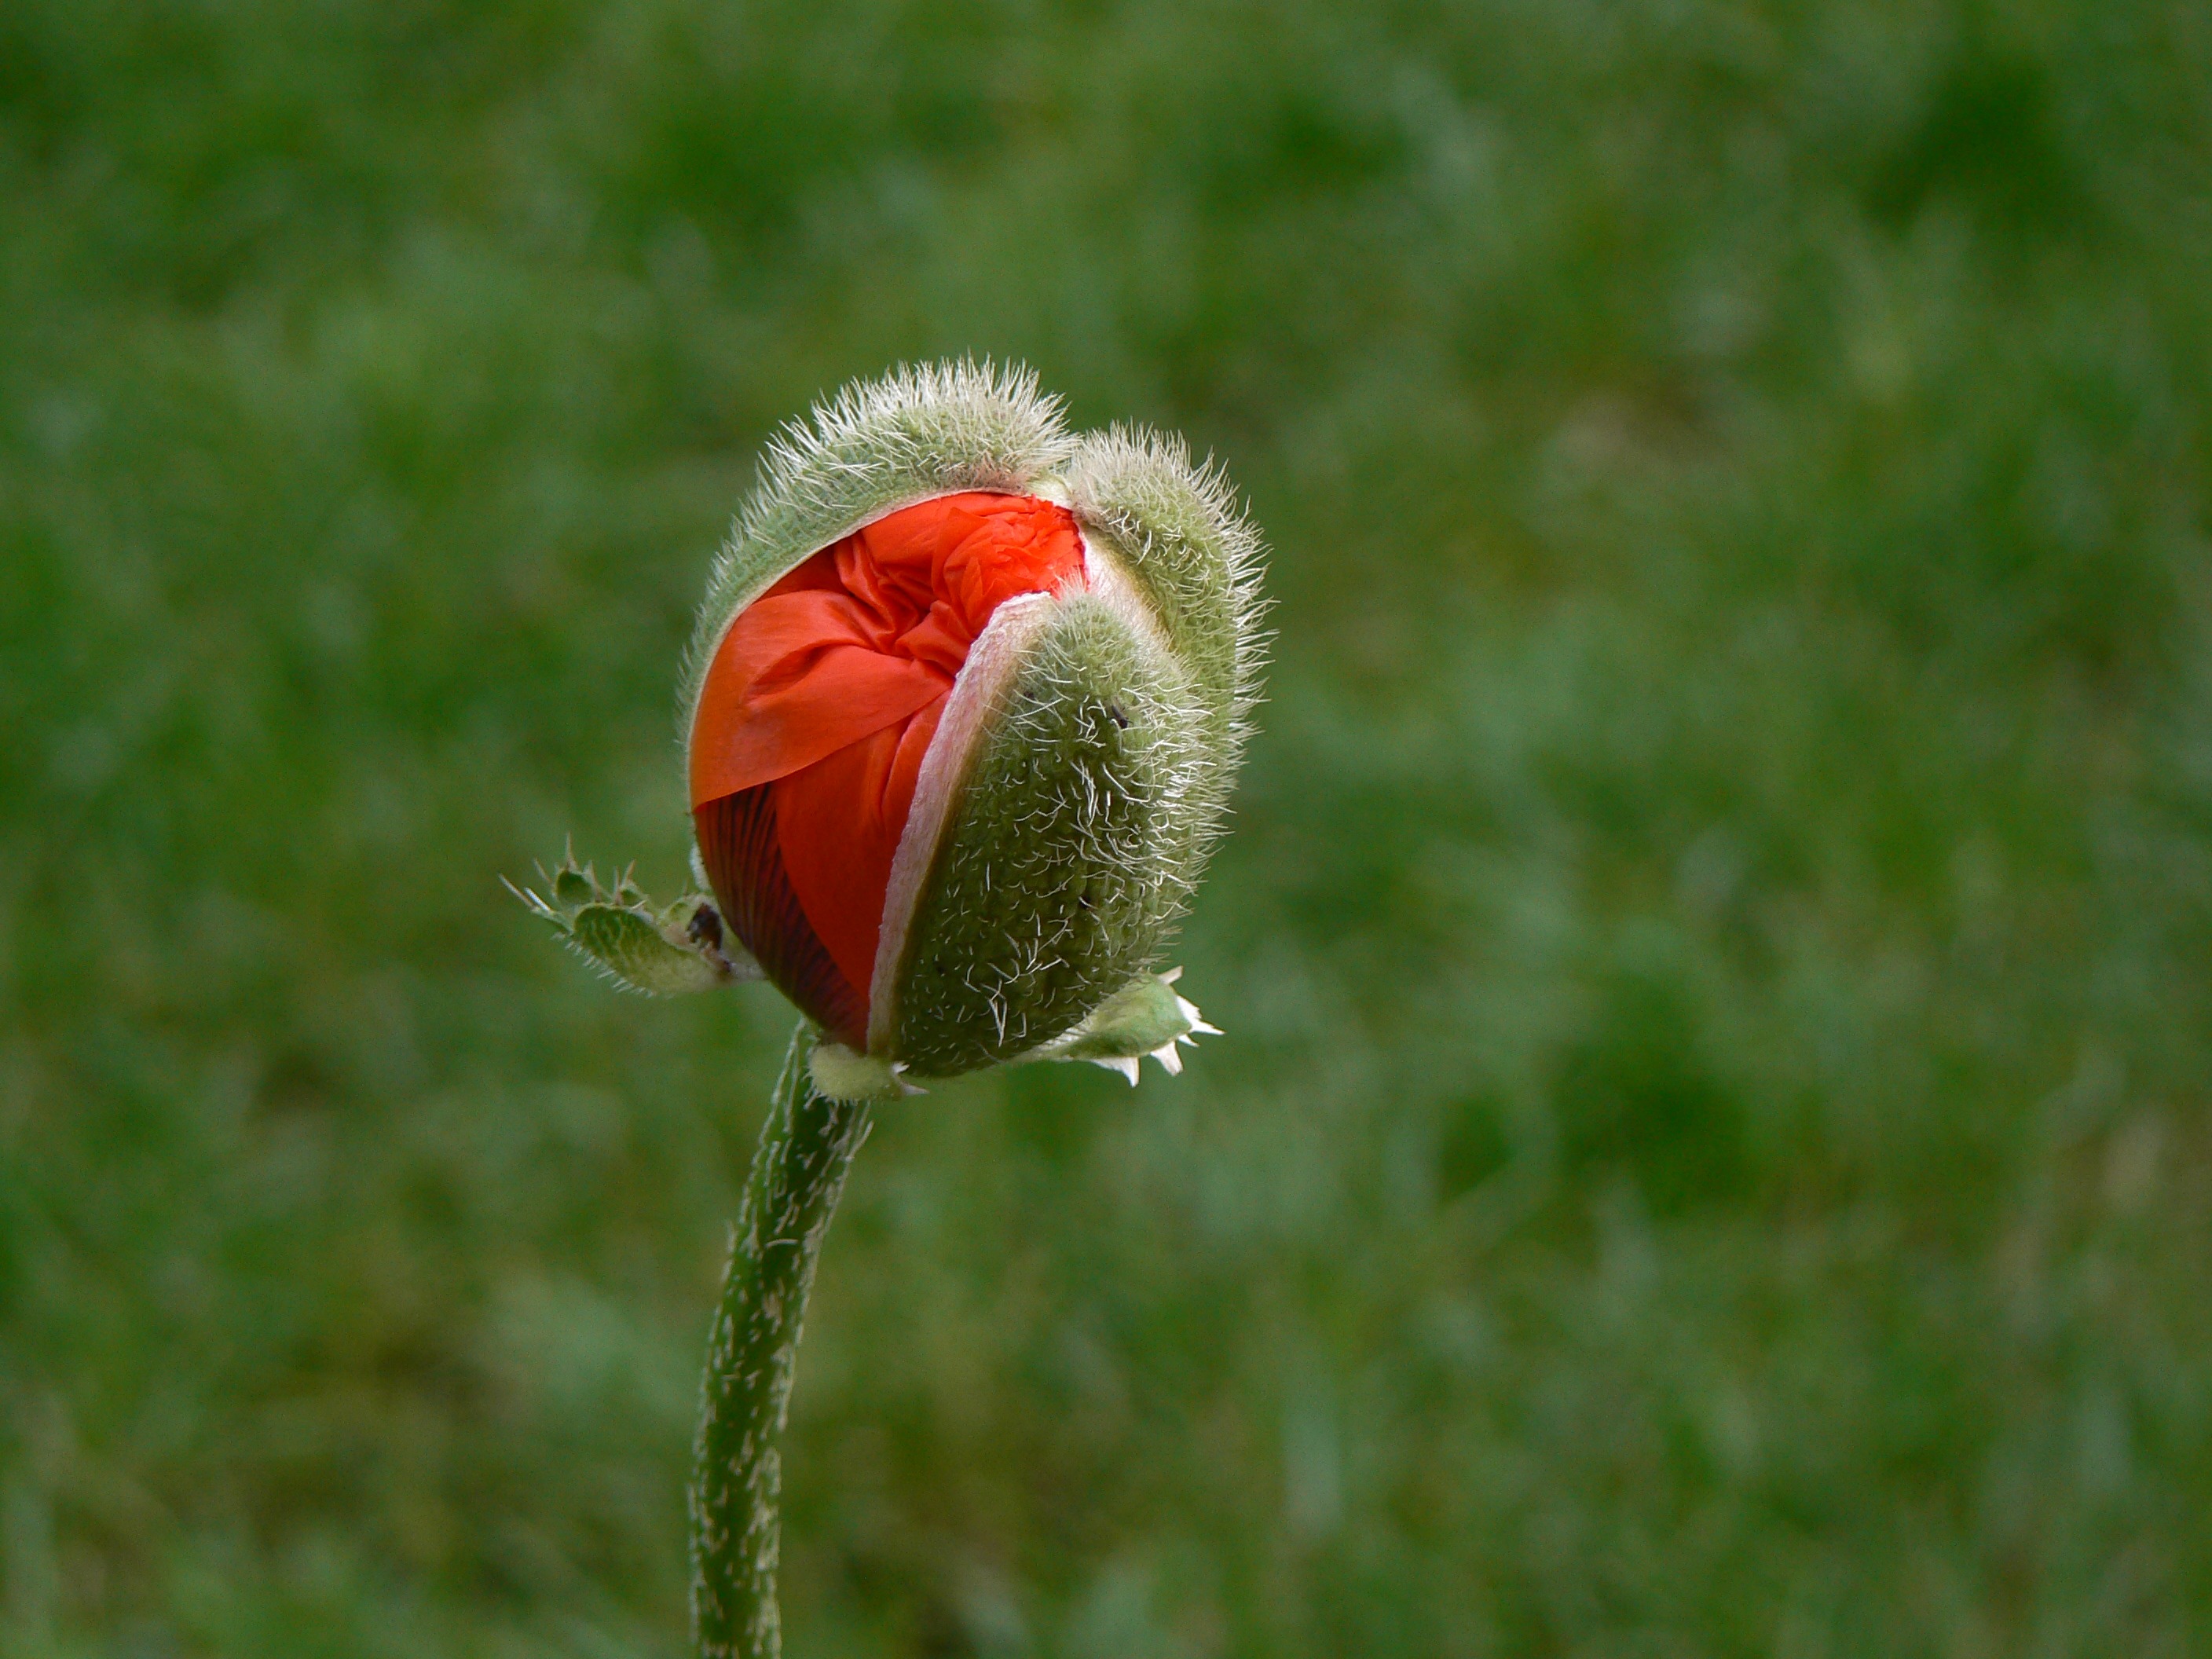
nature, grass, plant, field, meadow, leaf, flower, petal, green, red, macro, botany, flora, wildflower, flowers, close up, poppy flower, poppy, bud, macro photography, flowering plant, daisy family, grass family, plant stem, land plant, poppy family